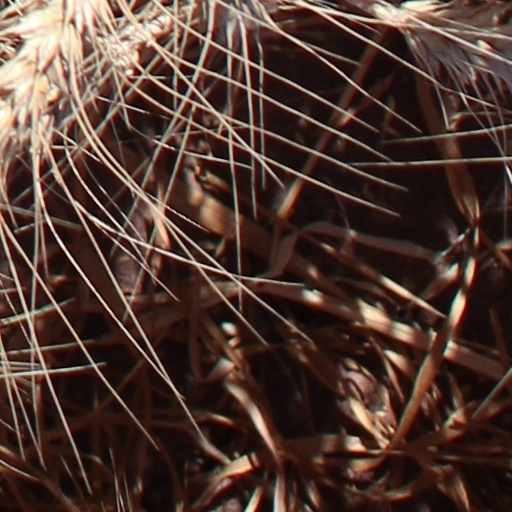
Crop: wheat